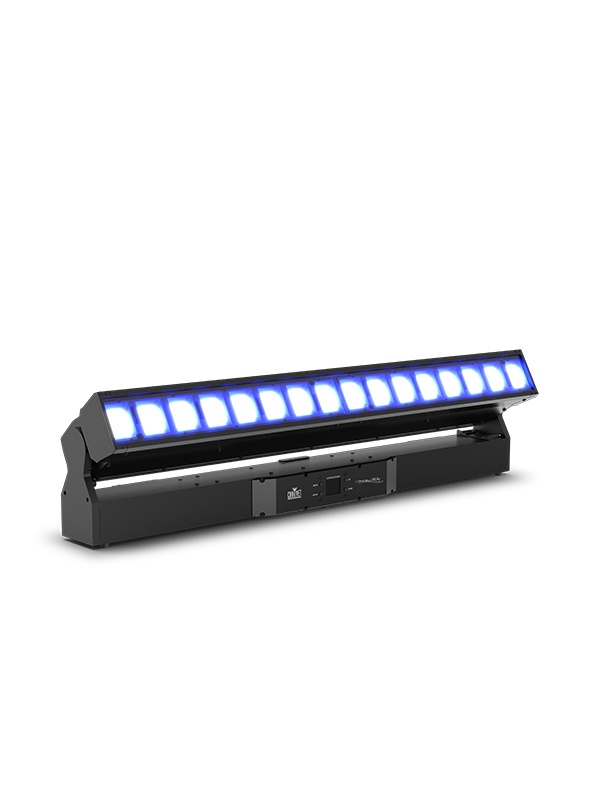
Chauvet - COLORADOPXLBAR16
COLORado PXL Bar 16
Brand: Chauvet
Category: Arts & Entertainment > Party & Celebration > Special Effects > Special Effects Lighting